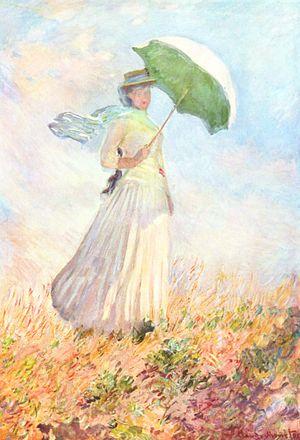
Alice Hoschedé Monet, née Angélique Émilie Alice Raingo à Paris le 19 février 1844 et morte à Giverny le 19 mai 1911, est un modèle français.